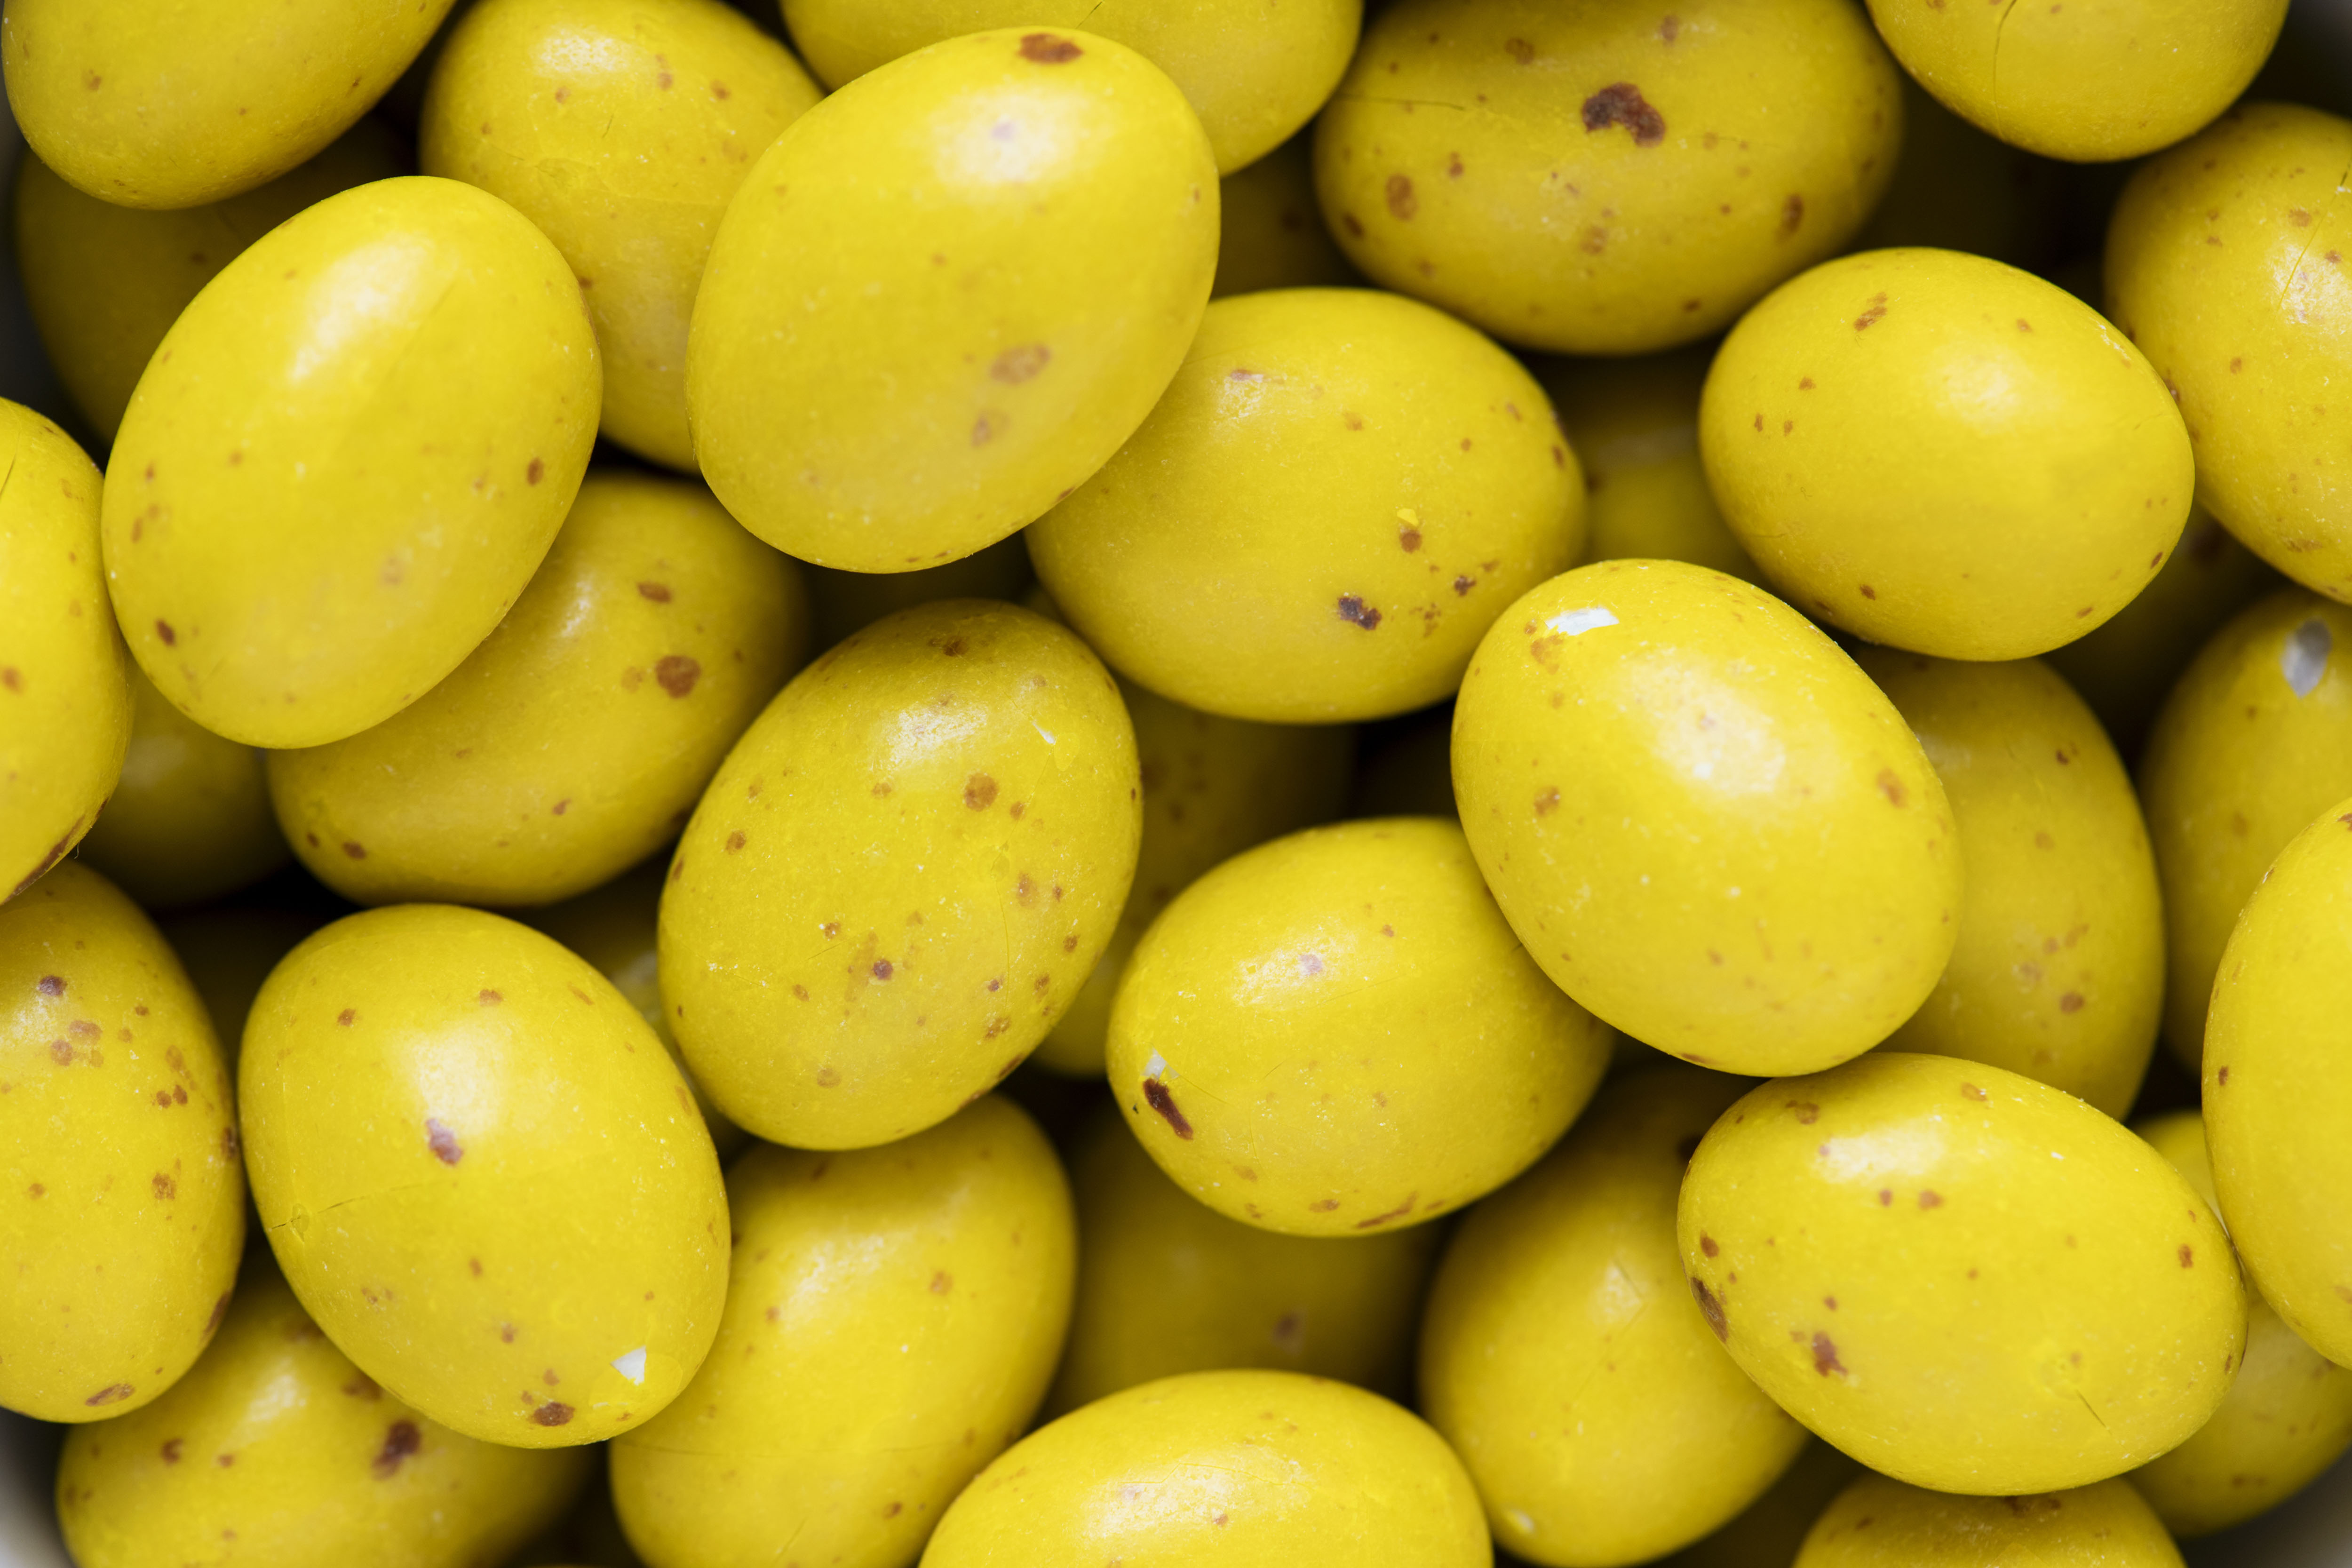
background, ball, bean, bonbon, candy, candy background, chocolate, chocolate egg, closeup, cocoa, colorful, colorful bean, colors candy, confectionery, decoration, delicious, easter, egg, flavor, food, group, isolated, macro, mini, mixed, round, snack, stone, sugar, sugary, sweet beans, sweets, taste, tasty, texture, textured, treat, wallpaper, yellow, yummy, fruit, produce, natural foods, local food, root vegetable, vegetable, vegetarian food